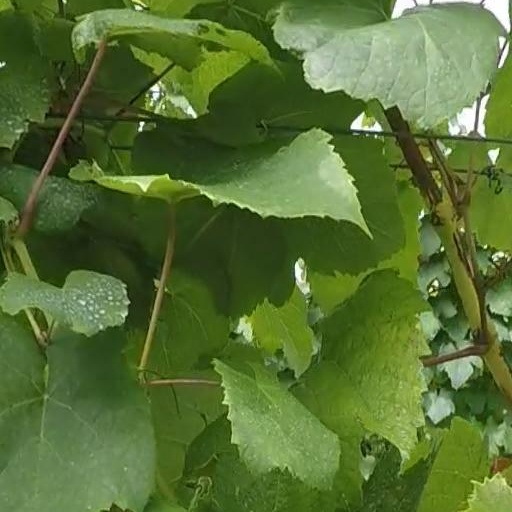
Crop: grape